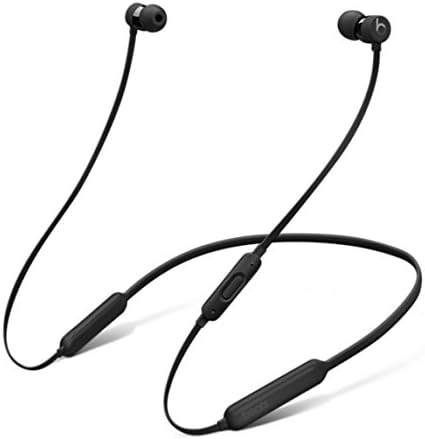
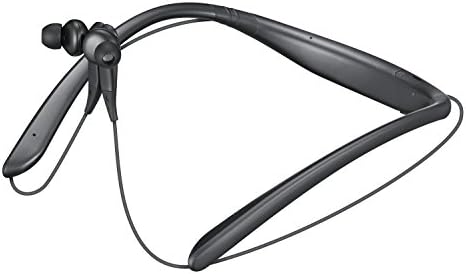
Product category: headphones
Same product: no